Tropical cyclone basins

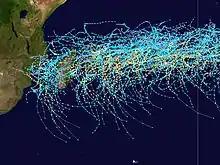
Tracks of all tropical cyclones in the southwestern Indian Ocean between 1980 and 2005

The South-West Indian Ocean is located within the Southern Hemisphere between the Africa's east coast and 90°E and is primarily monitored by the Meteo France's La Reunion RSMC, while the Mauritian, Australian, Indonesian, and Malagasy weather services also monitor parts of it. Until the start of the 1985–86 tropical cyclone season the basin only extended to 80°E, with the 10 degrees between 80 and 90E considered to be a part of the Australian region. On average about 9 cyclones per year develop into tropical storms, while 5 of those go on to become tropical cyclones that are equivalent to a hurricane or a typhoon.